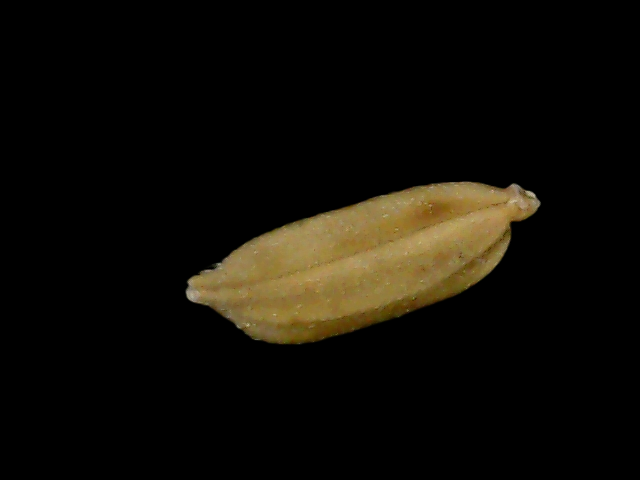
Rice variety: Bd76